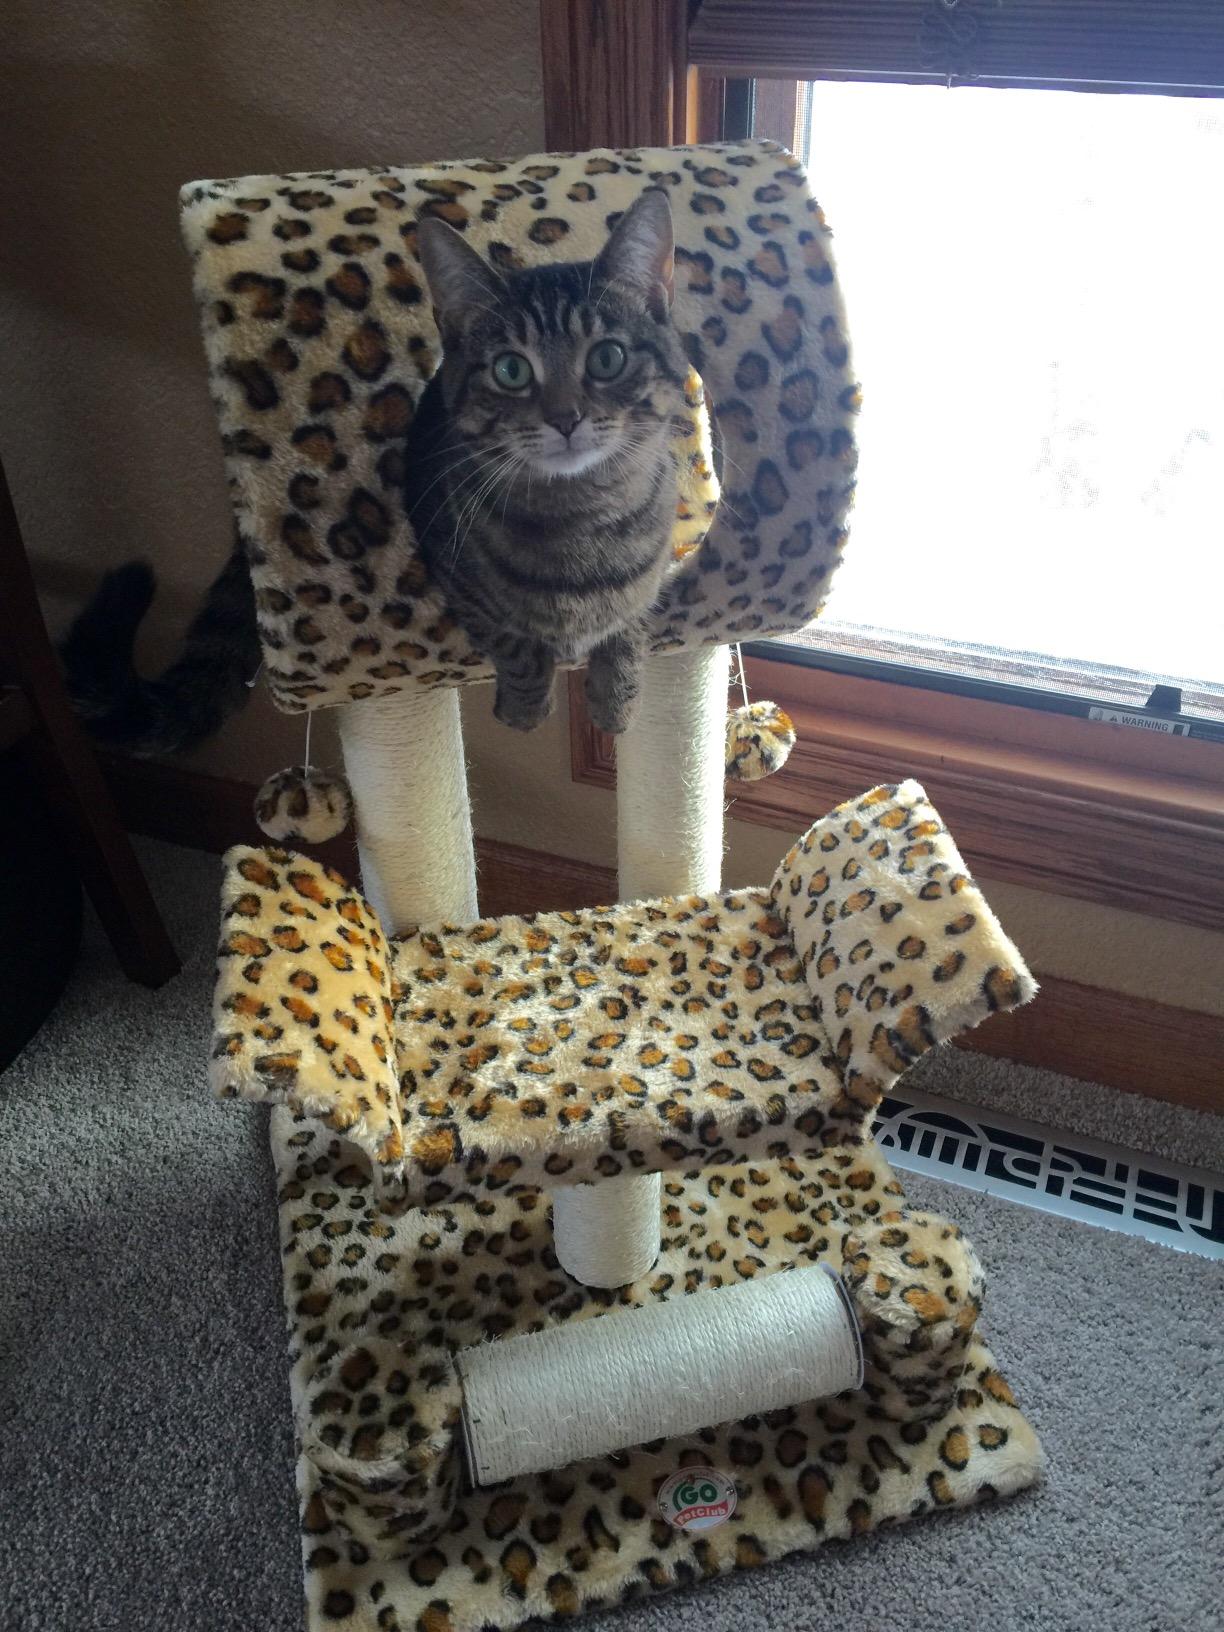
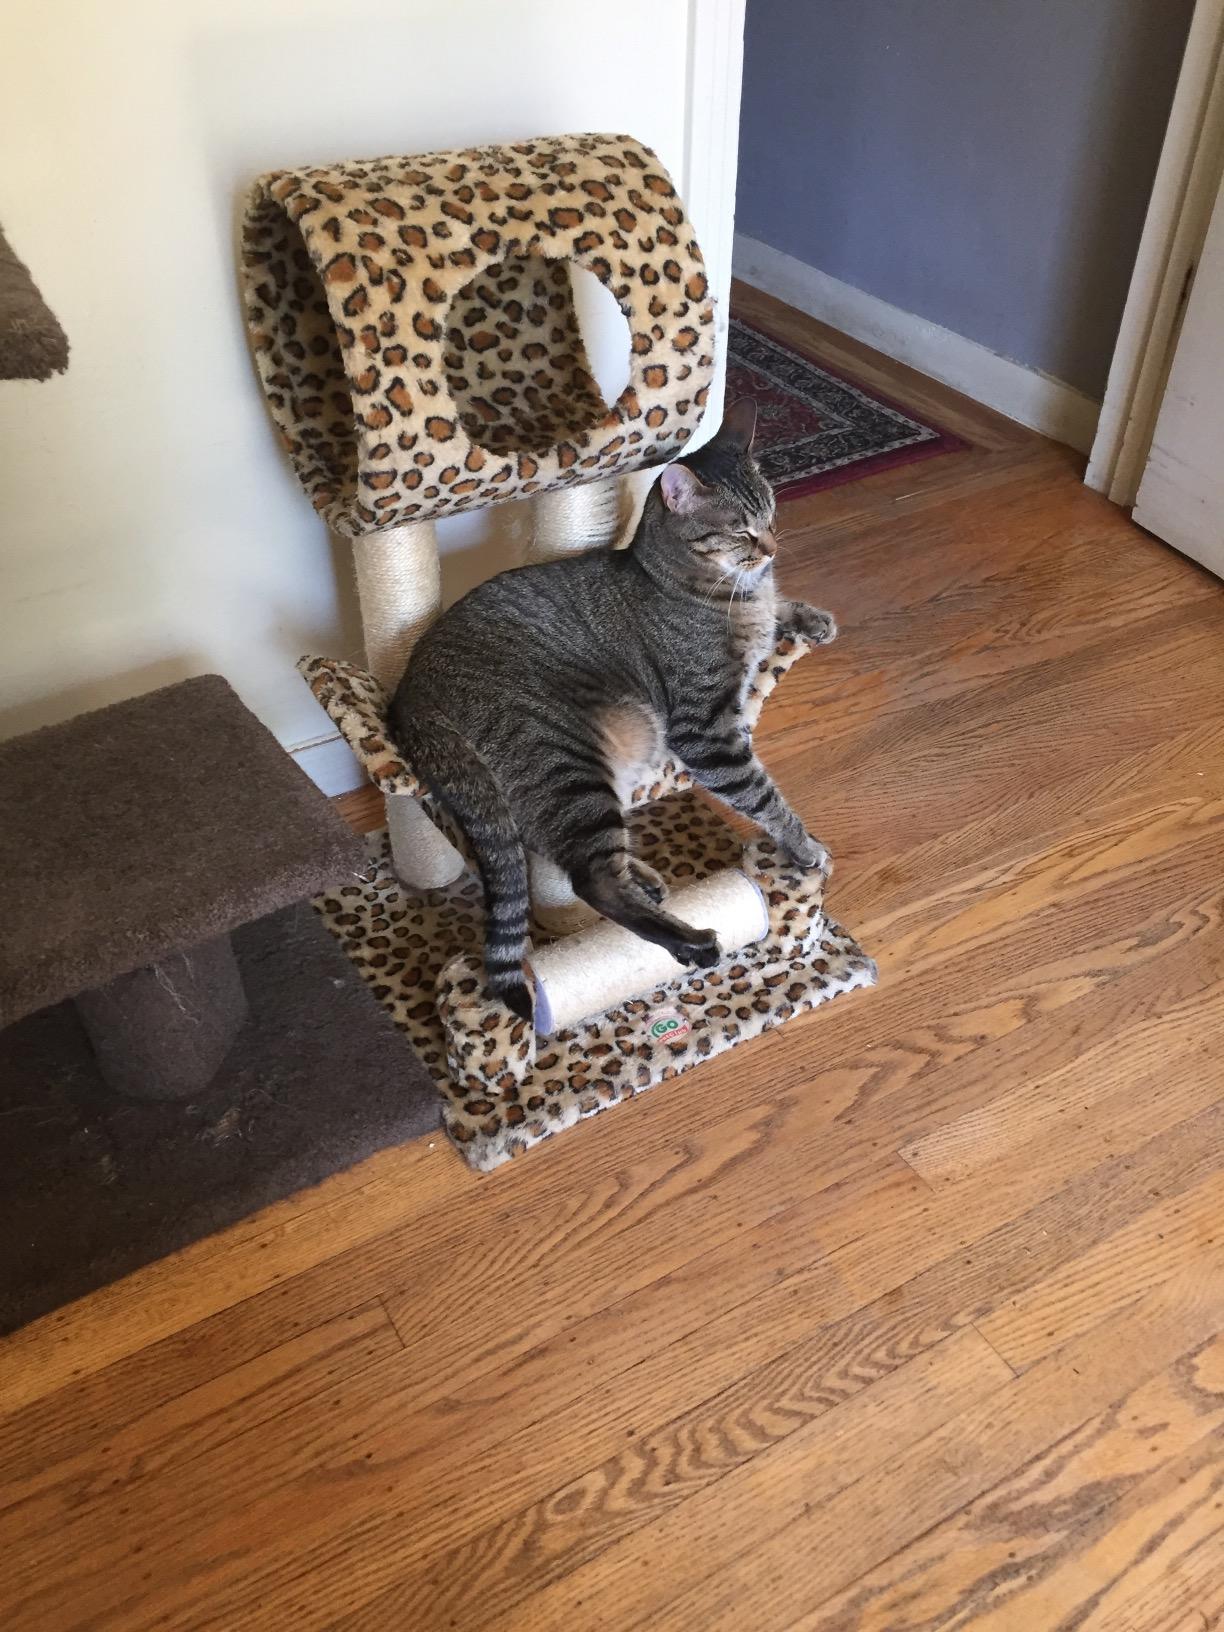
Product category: items_cat tree
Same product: yes